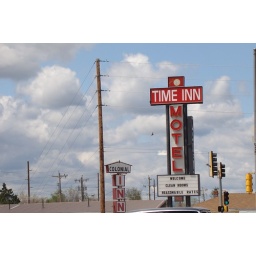
Two signs in one pic. Note the clock above Time Inn.